HMS Diamond (D34)

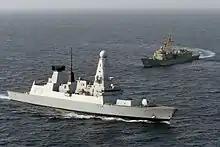
"Diamond" operating with in 2012

"Diamond" was commissioned in a traditional ceremony on 6 May 2011 in her home port of Portsmouth. The ceremony was attended by the ship's sponsor and the Commander-in-Chief Fleet Admiral Sir Trevor Soar. "Diamond" continued undergoing sea trials until she entered operational service in July 2011 after the completion of her trials. The ship conducted operational training before beginning her first overseas deployment. "Diamond" began her deployment in the summer of 2012, starting with celebrations to mark the Diamond Jubilee of Queen Elizabeth II.